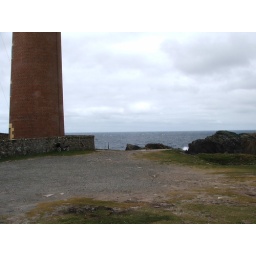
Parked against wall by lighthouse at Butt of Lewis